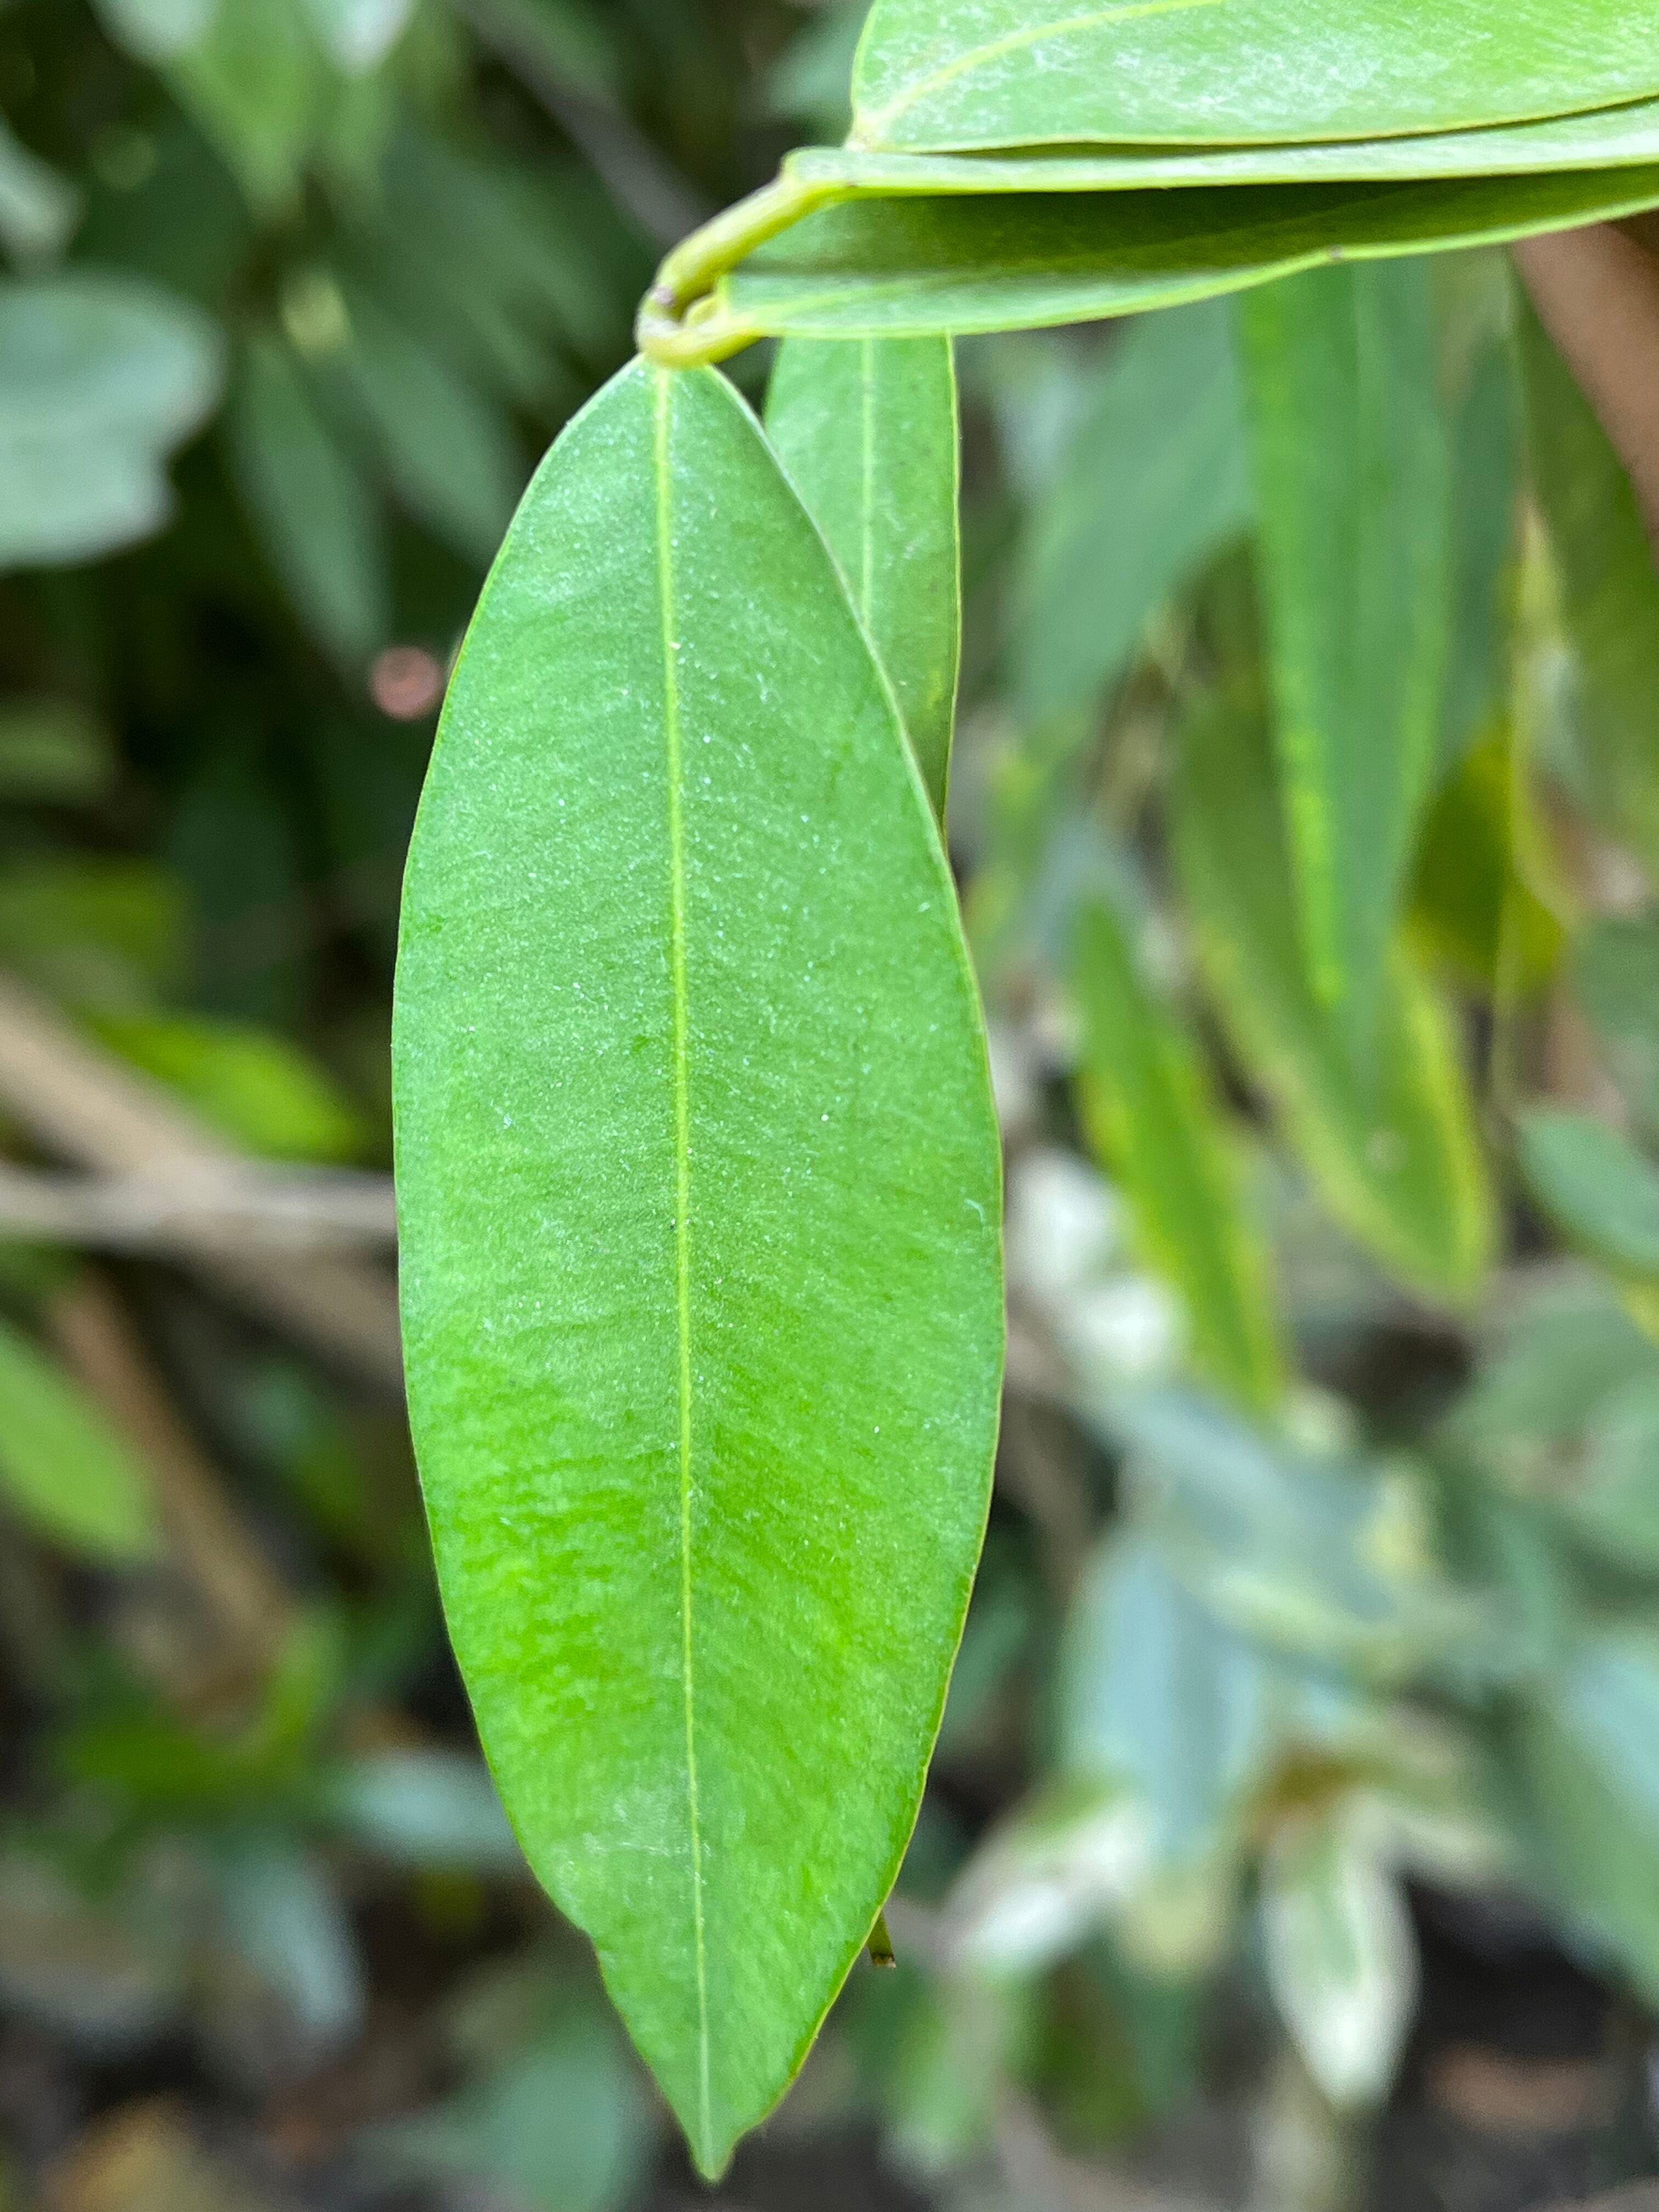
Plant species: terminalia-arjuna